Hawker Hurricane variants

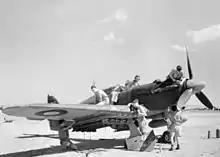

The Hurricane Mk II armed with four 20 mm (.79 in) Hispanos became the Mark IIC, using a slightly modified wing. Trials with a pair of external cannons as armament had begun in May 1939, then the internal arrangement in June to August 1940.